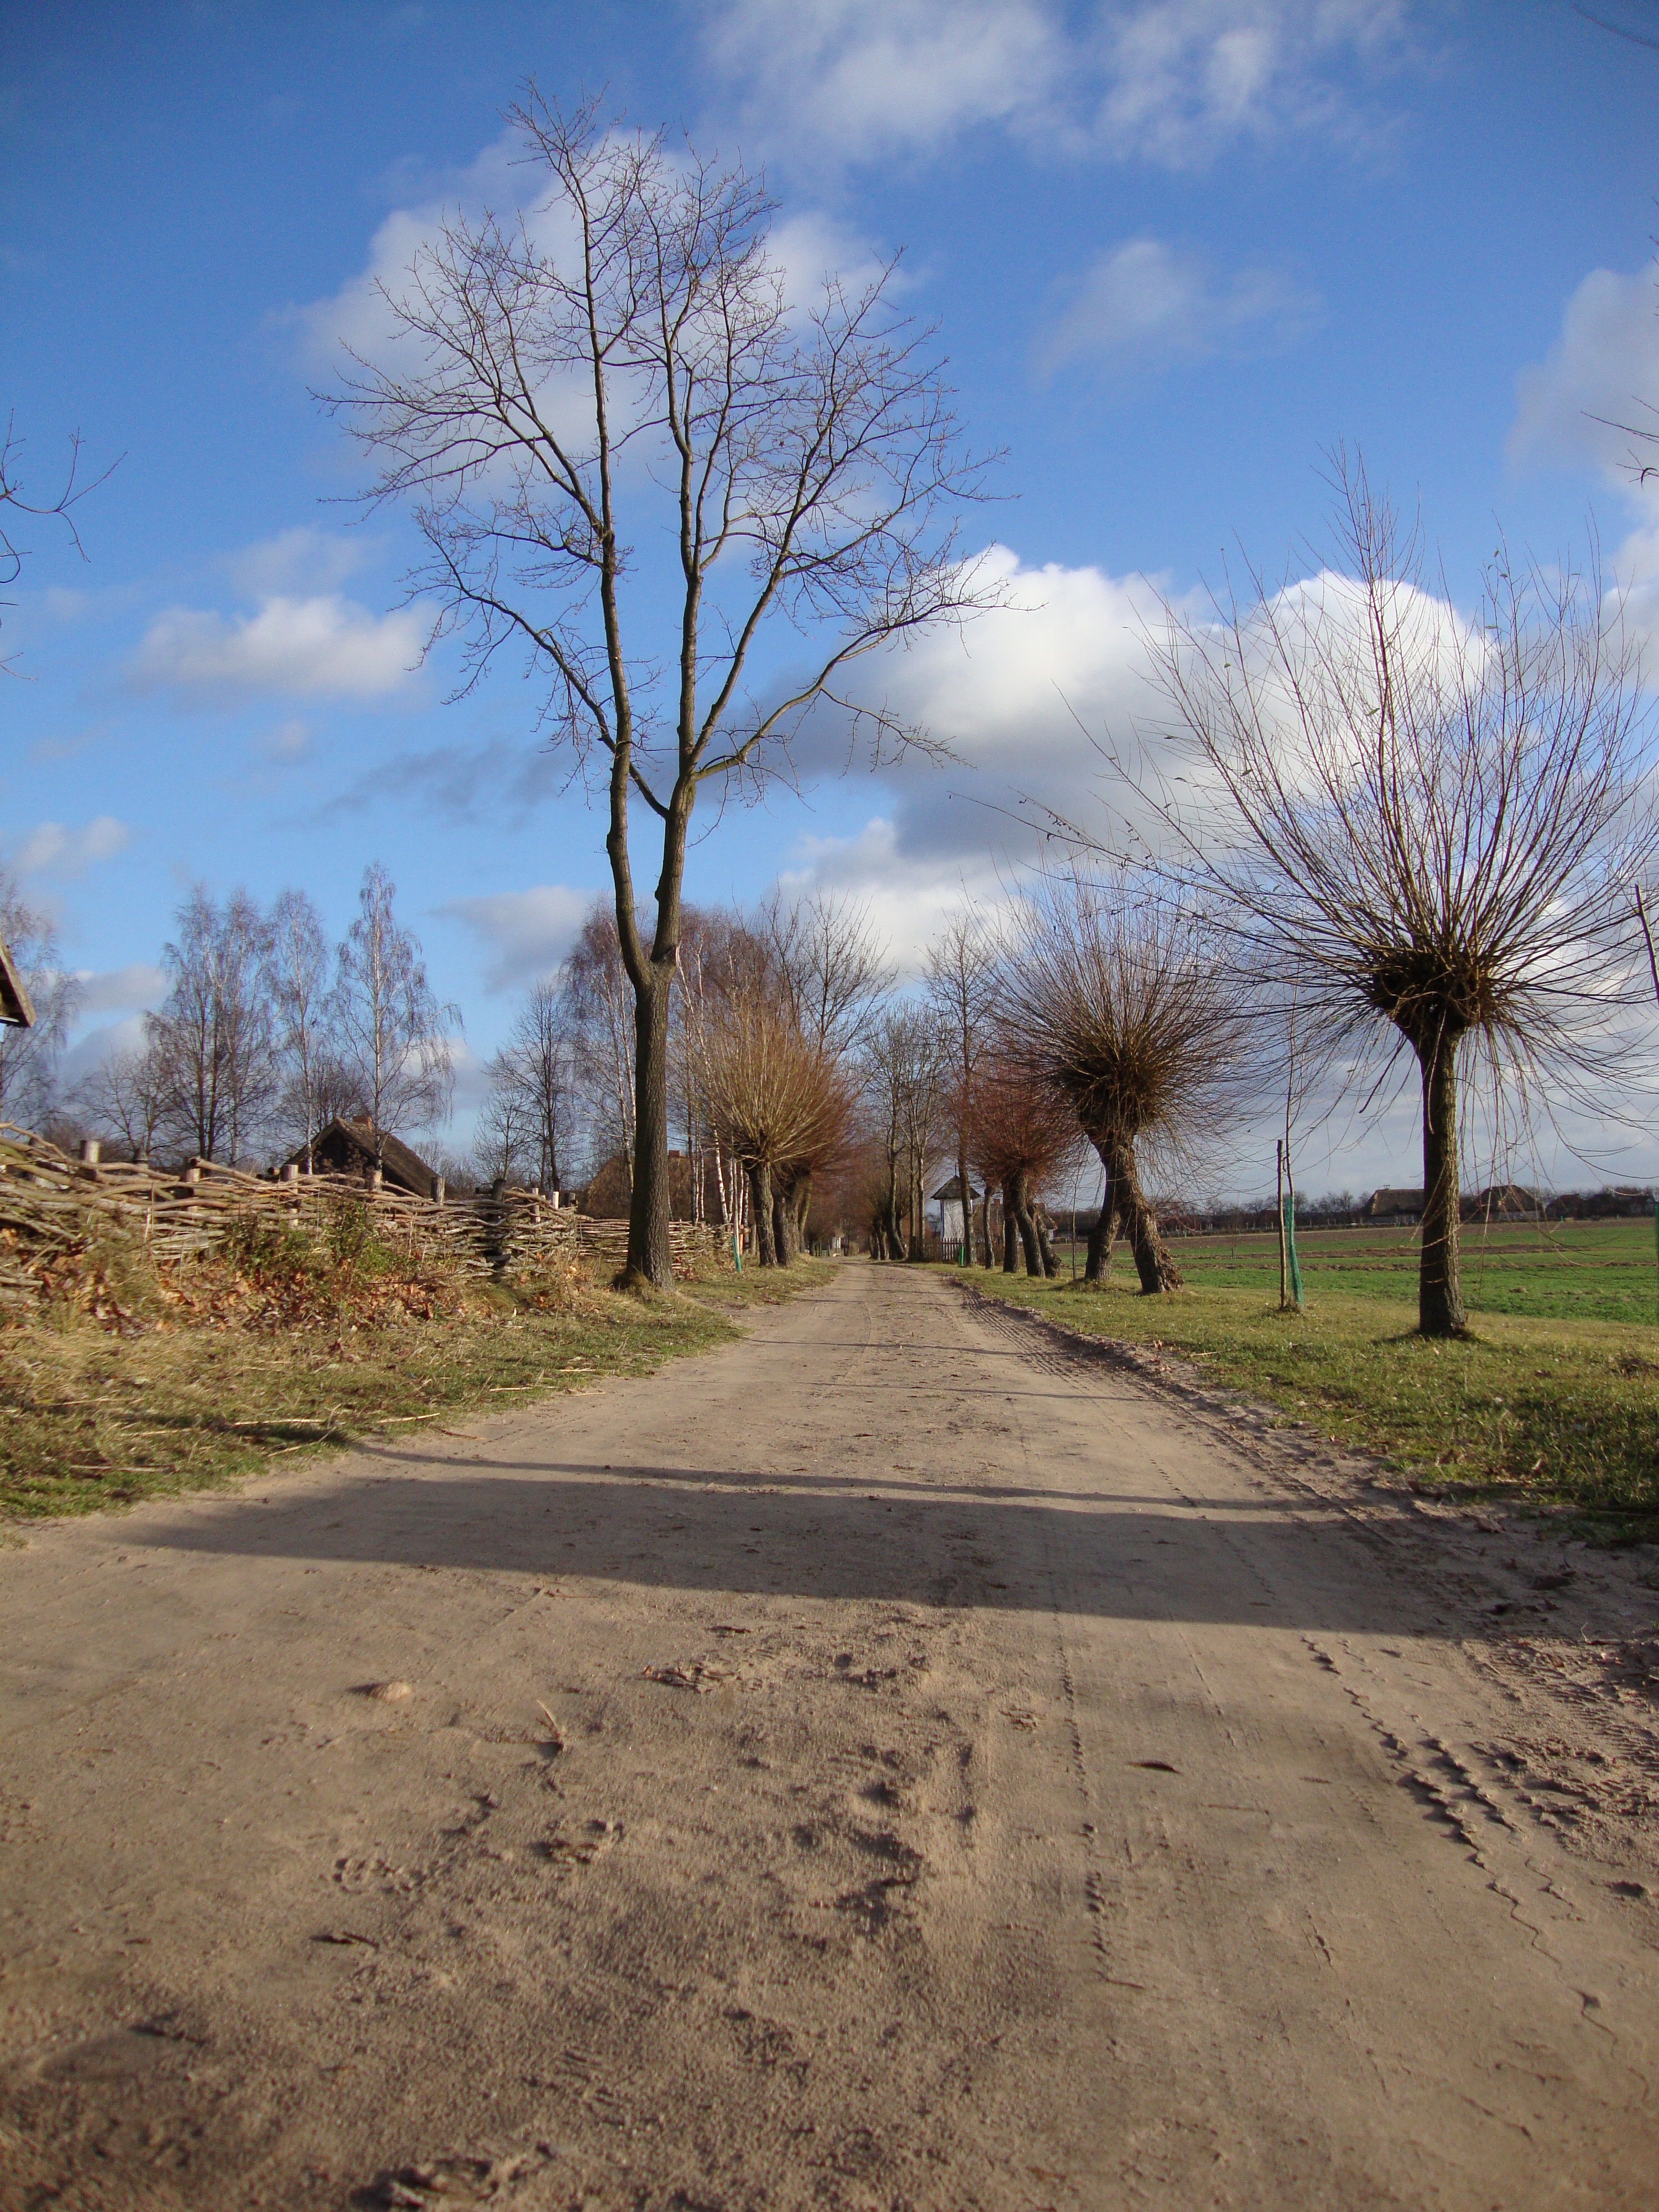
landscape, tree, nature, grass, plant, road, field, prairie, morning, hill, dirt road, soil, savanna, infrastructure, poland, rural area, sierpc, woody plant